The Bus Uncle

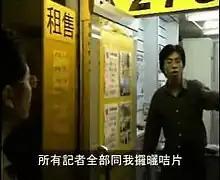
man in dark shirt outside estate agents

The incident took place at approximately 11pm on 27 April 2006 on the upper deck of a KMB Volvo Super Olympian double decker bus operating route 68X, en route to Yuen Long, Hong Kong.